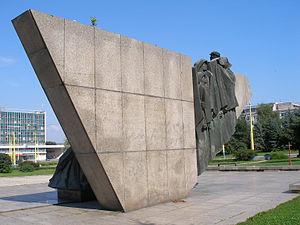
La République slovaque des conseils — en slovaque, Slovenská republika rád, également traduit par République soviétique slovaque — était un régime communiste proclamé dans le Sud-Est de l'actuelle Slovaquie entre le 16 juin et le 7 juillet 1919.